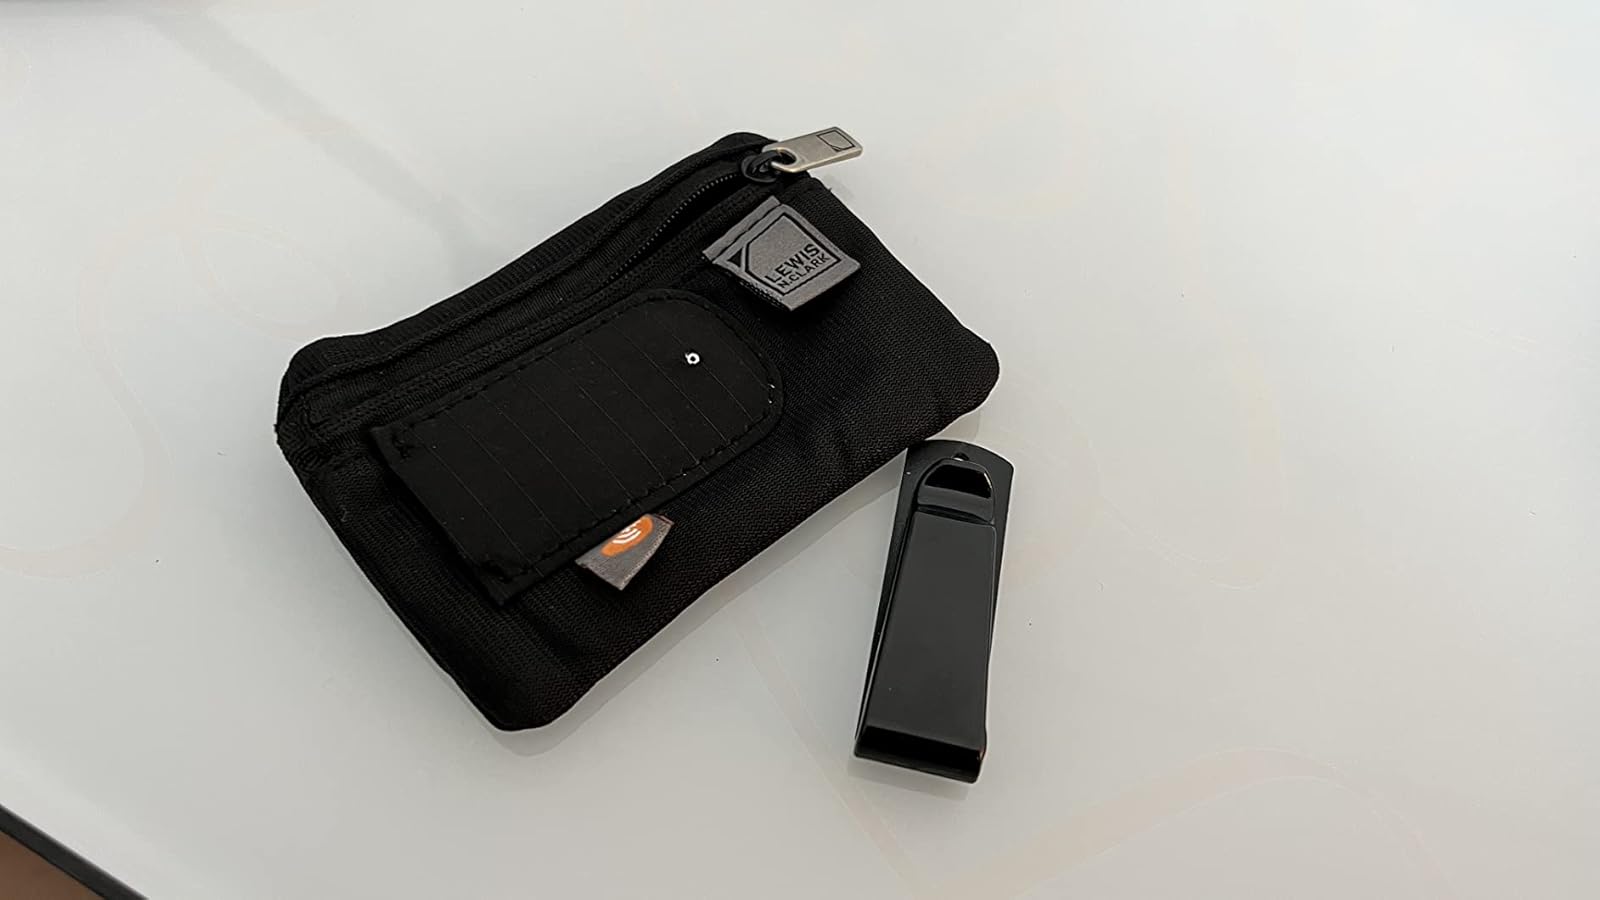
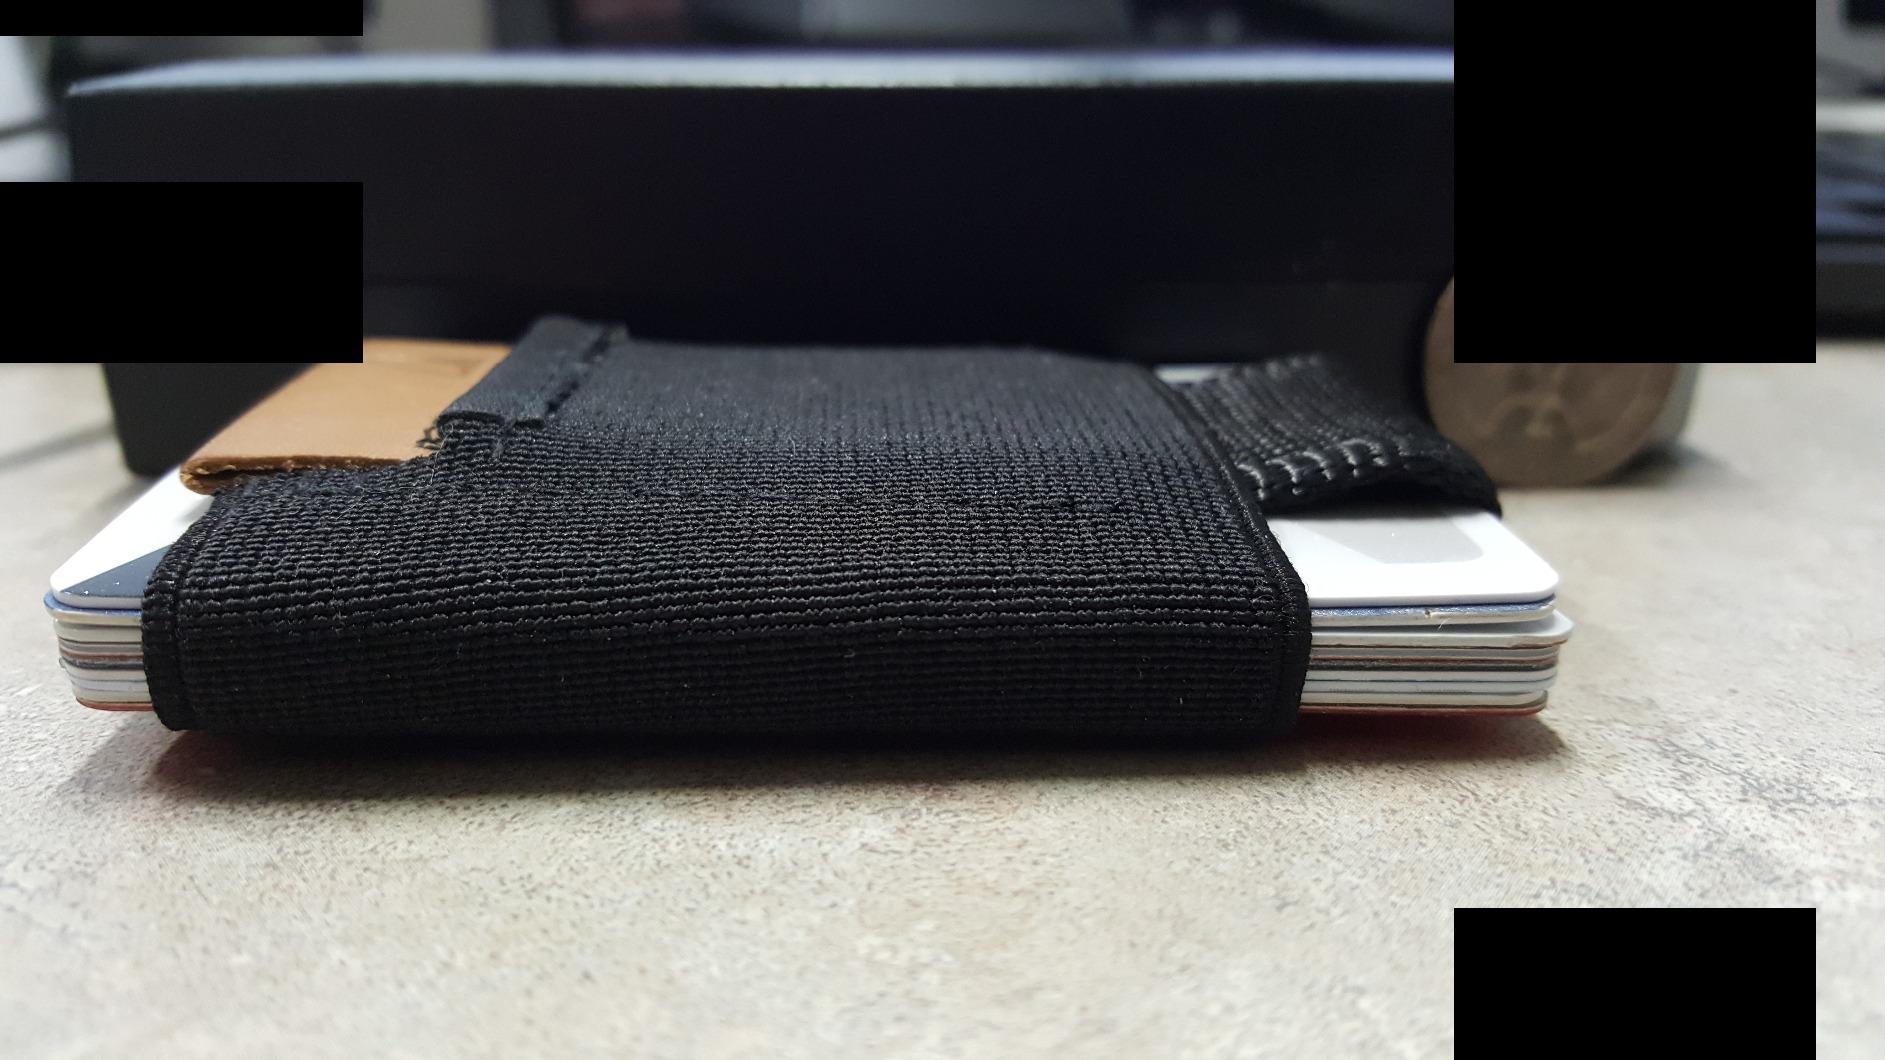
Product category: accessories_wallet
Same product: no